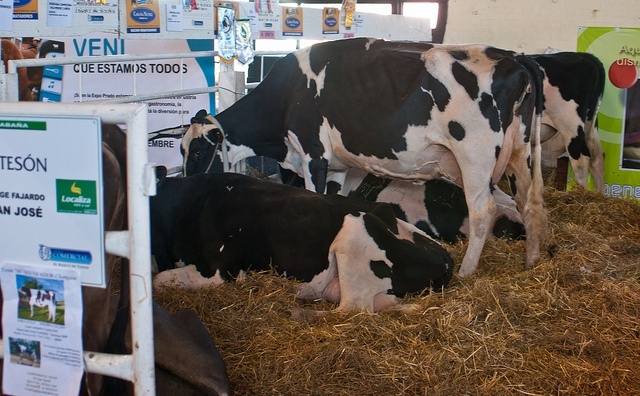
Cows in a farm area of some sort during the day.
Several cows standing in the hay beside each other.
A herd of cattle grazing on a  pile of dry grass.
The black and white cows are lying in hay.
A group of black and white cows laying in hay next to fence.